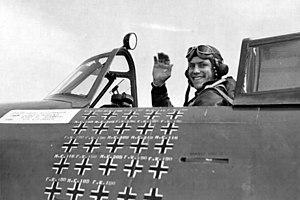
Robert Samuel Johnson est un as de l'aviation américain de la Seconde Guerre mondiale né le 21 février 1920 à Lawton et mort le 27 décembre 1998 à Tulsa.
Une marque de victoire est un symbole appliqué au pochoir ou via un autocollant sur le fuselage d'un avion militaire, près du poste de pilotage, pour indiquer en règle générale, une victoire aérienne remportée par le pilote de l'aéronef.